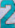
Number: 2